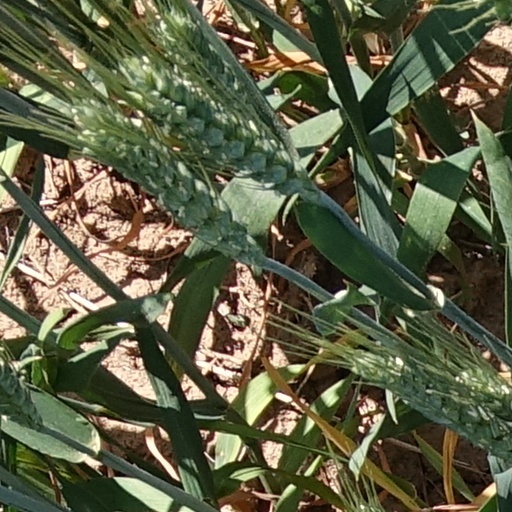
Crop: wheat